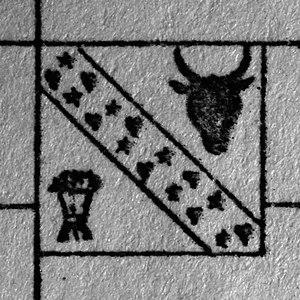
La famille Robert de Massy est une famille française d'ancienne bourgeoisie, originaire de l'ancienne province de l'Orléanais du Royaume de France.